Gypsy (Shakira song)

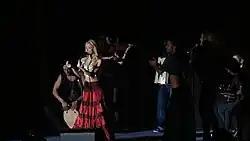
Shakira performing "Gypsy" in Punta del Este, on The Sun Comes Out World Tour

On 29 September 2009, Shakira appeared on the "Later... with Jools Holland" show to promote her album "She Wolf" and performed "Gypsy", along with "She Wolf" and "Why Wait". On 16 November, Shakira performed "Gypsy" live on the show "The View", accompanied by a tabla and sitar. On 24 November 2009, she performed "Gypsy" on "The Rachael Ray Show". On 23 December 2009, she appeared on "A Home for the Holidays With Faith Hill" to perform the song.